Irene von Chavanne

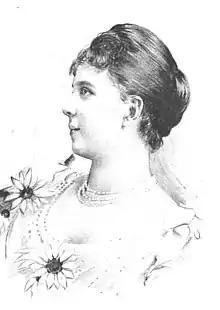
Irene von Chavanne in 1890 by Jan Vilímek

Irene von Chavanne (18 April 1863 – 26 December 1938) was an Austrian operatic contralto.